Samsonvale, Queensland

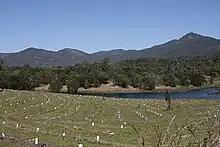
View of Mount Samson from Golds Scrub Lane

British settlement of Samsonvale began with the Samsonvale pastoral run established in 1845 by the Joyner family and the locality takes its name from the pastoral run. The nearby suburb of Joyner is named after the family.